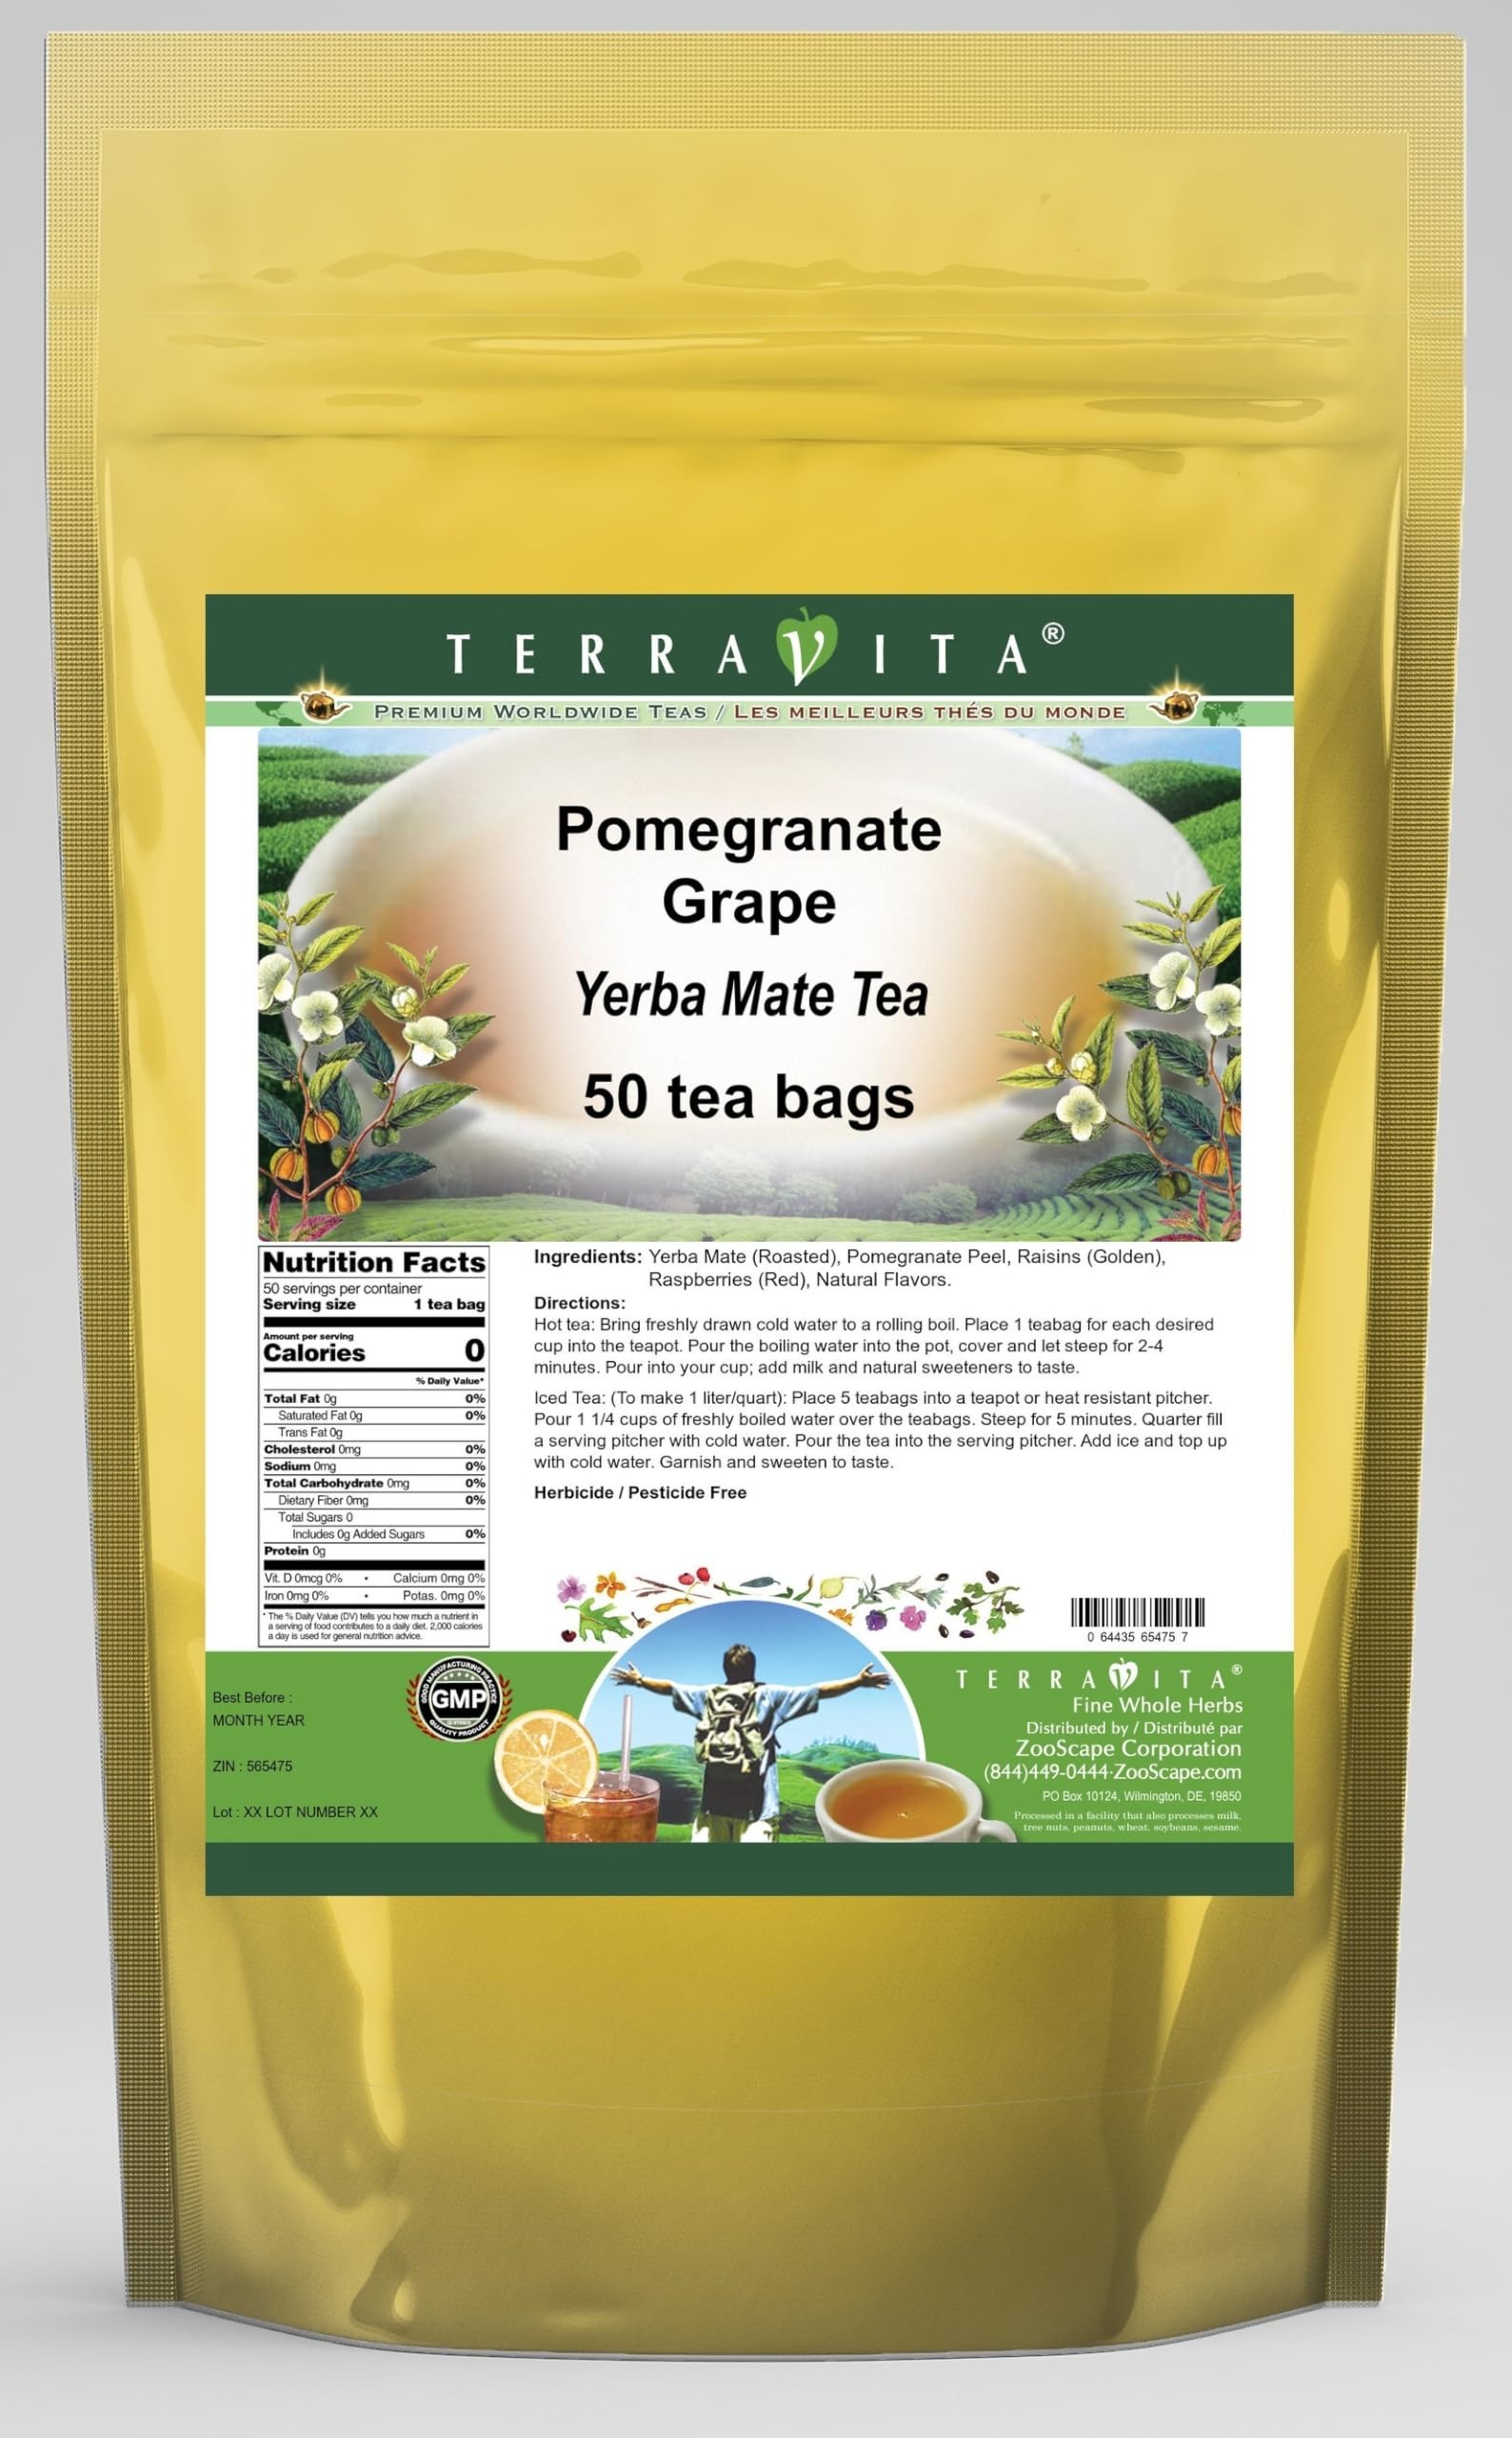
Item Name: Pomegranate Grape Yerba Mate Tea (50 tea bags, ZIN: 565475) - 3 Pack
Bullet Point 1: Our Pomegranate Grape Yerba Mate tea is a scrumptuous all-natural flavored Yerba Mate coffee substitute with Pomegranate Peel, Raisins (Golden) and Raspberries (Red) that will refresh you with its terrific taste! You will enjoy the earthy and acidity-free Pomegranate Grape aroma and flavor again and again! - Ingredients: Yerba Mate, Pomegranate Peel, Raisins (Golden), Raspberries (Red) and Natural Pomegranate Grape Flavor.
Bullet Point 2: No fillers.
Bullet Point 3: Manufacturer: TerraVita
Bullet Point 4: Size: 50 tea bags
Bullet Point 5: Yerba Mate Tea Bags - Packed in a convenient upright pouch!
Product Description: Our Pomegranate Grape Yerba Mate tea is a scrumptuous all-natural flavored Yerba Mate coffee substitute with Pomegranate Peel, Raisins (Golden) and Raspberries (Red) that will refresh you with its terrific taste! You will enjoy the earthy and acidity-free Pomegranate Grape aroma and flavor again and again! - Ingredients: Yerba Mate, Pomegranate Peel, Raisins (Golden), Raspberries (Red) and Natural Pomegranate Grape Flavor. - Hot tea brewing method: Bring freshly drawn cold water to a rolling boil. Place 1 teabag for each desired cup into the teapot. Pour the boiling water into the pot, cover and let steep for 2-4 minutes. Pour into your cup; add milk and natural sweeteners to taste. - Iced tea brewing method: (To make 1 liter/quart): Place 5 teabags into a teapot or heat resistant pitcher. Pour 1 1/4 cups of freshly boiled water over the teabags. Steep for 5 minutes. Quarter fill a serving pitcher with cold water. Pour the tea into the serving pitcher. Add ice and top up with cold water. Garnish and sweeten to taste. - TerraVita is an exclusive line of premium-quality, natural source products that use only the finest, purest and most potent ingredients found around the world. TerraVita is hallmarked by the highest possible standards of purity, potency, stability and freshness. All of our products are prepared with the highest elements of quality control, from raw materials through the entire manufacturing process, up to and including the moment that the bottles or bags are sealed for freshness and shipped out to you. Our highest possible standards are certified by independent laboratories and backed by our personal guarantee. - TerraVita exists to meet and ensure your family's health and wellness without the harmful effects of chemicals and health products. We strive to
Value: 150.0
Unit: Count

Price: 93.46